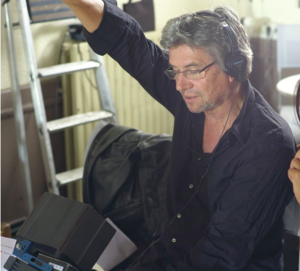
Bernard Malaterre sur le tournage de la Nouvelle Maud
Bernard Malaterre est un scénariste, réalisateur et acteur français, né à Sète.